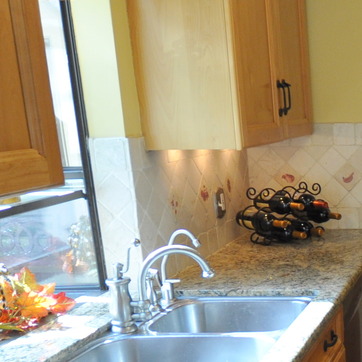
Material: tile